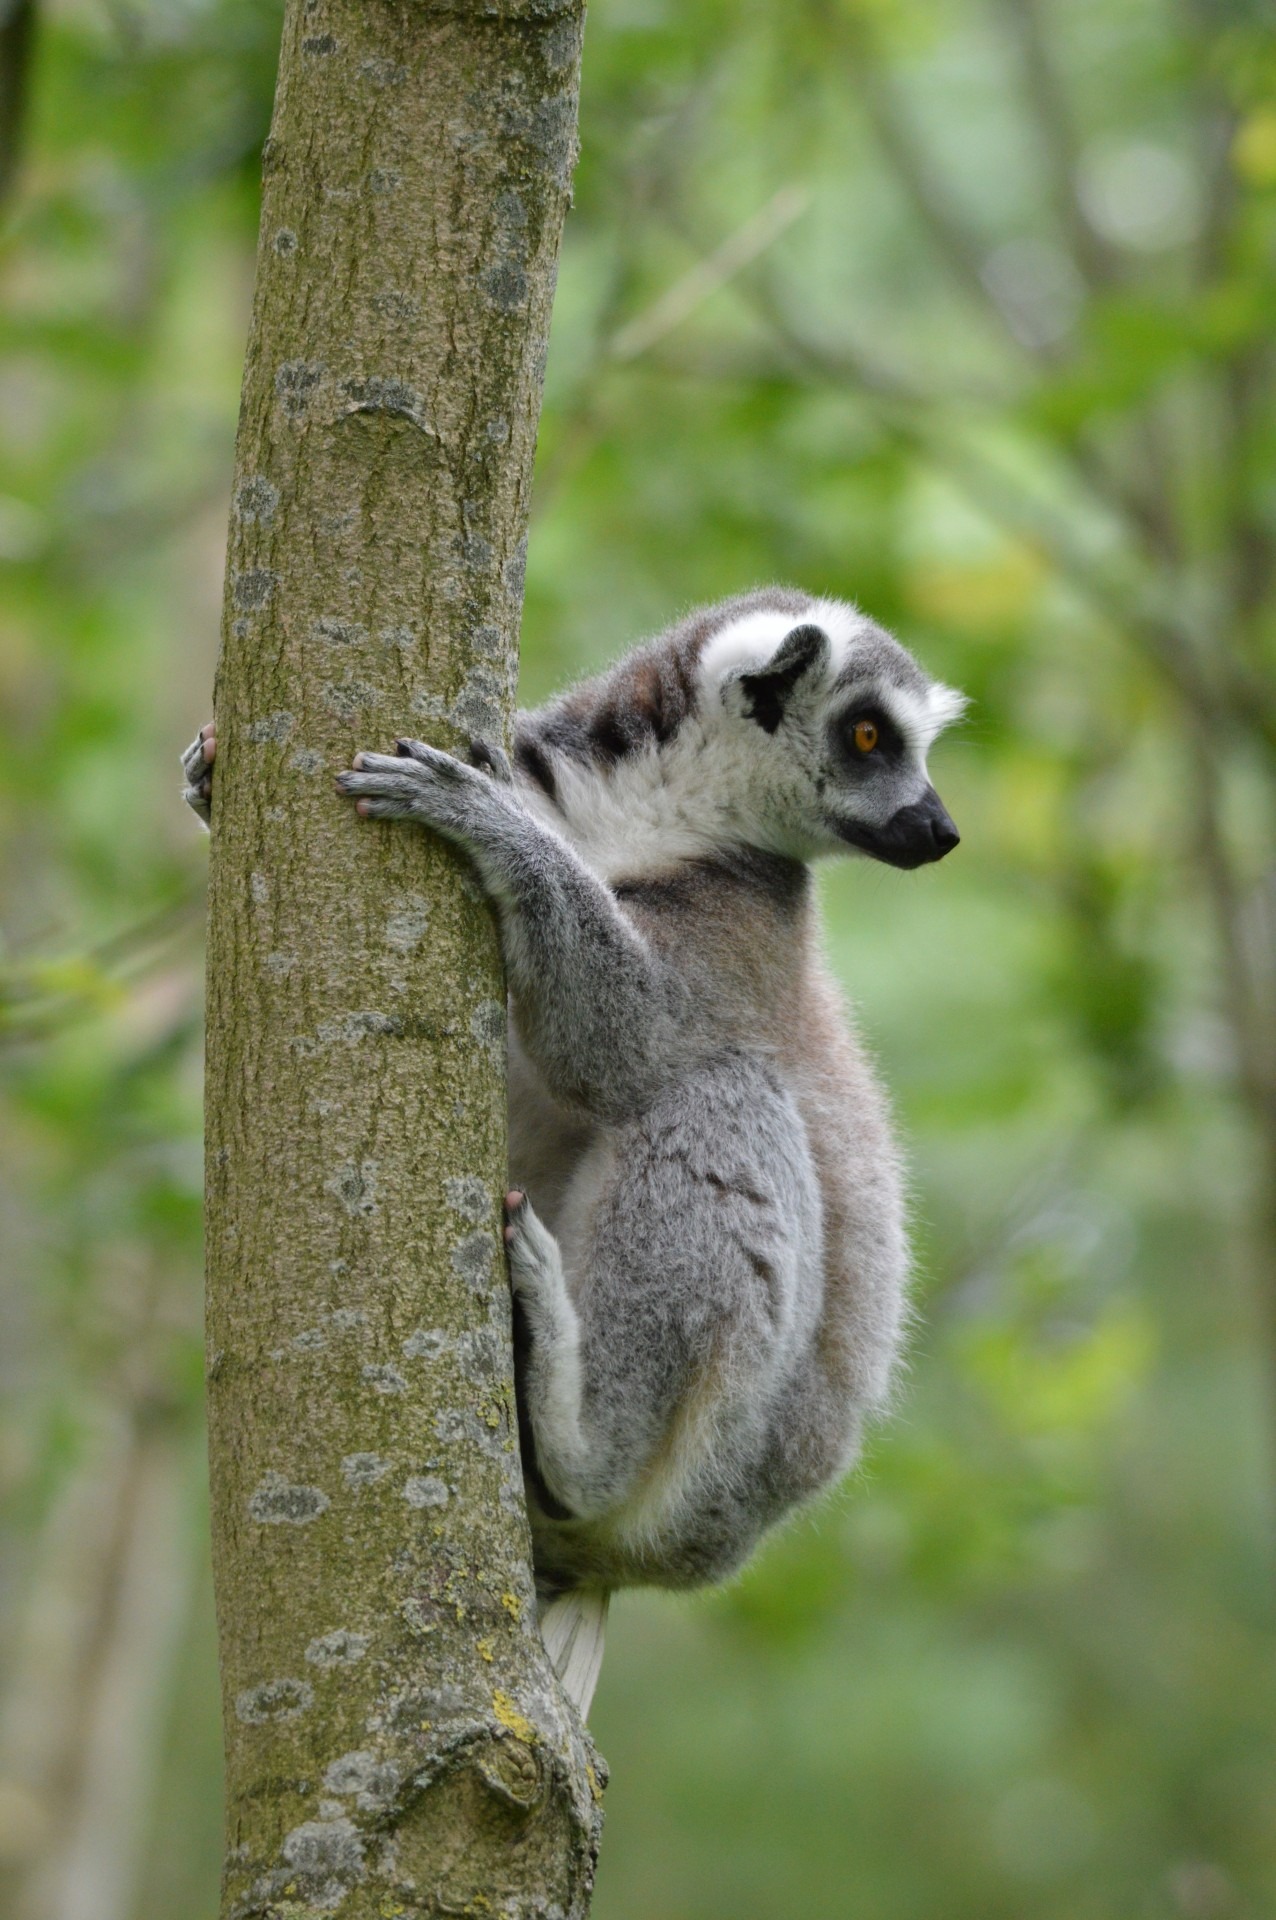
nature, animal, wildlife, zoo, tropical, mammal, fauna, primate, vertebrate, series, estate, lemur, lemurs, meerkat, ring tailed lemur, hoenderdaell